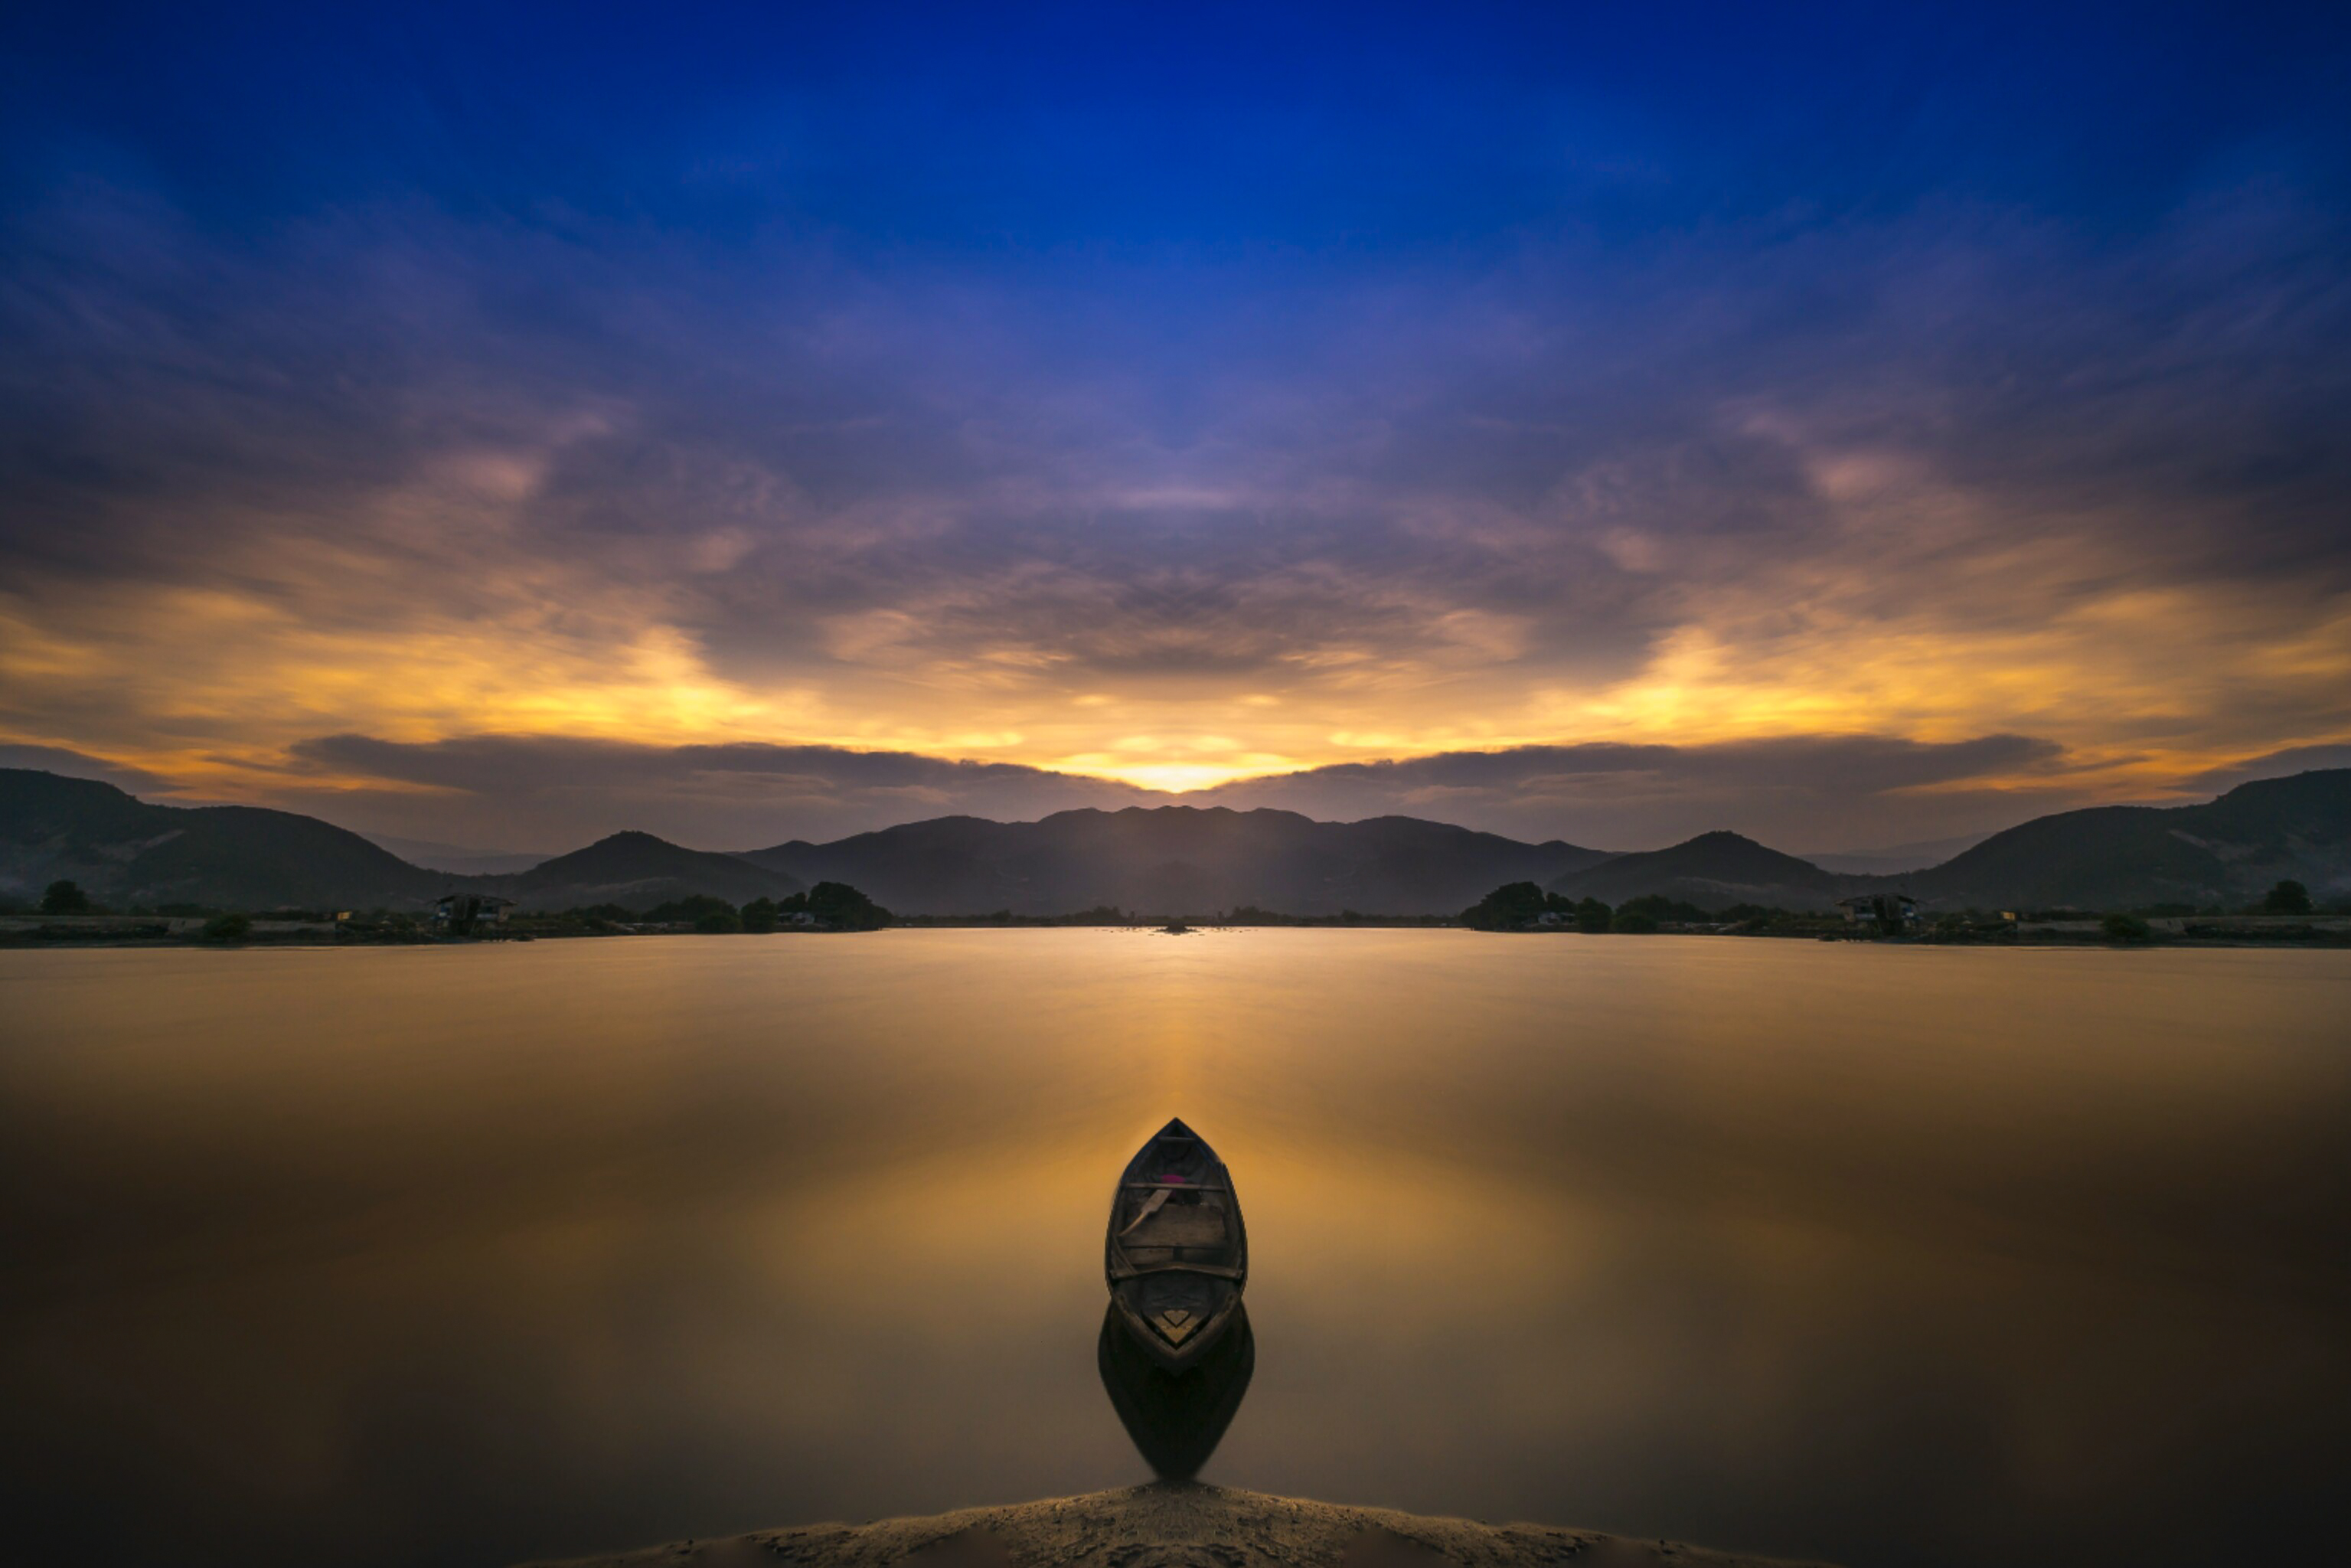
boats, sea, coast, calm, rowing boats, water, sunset, beach, serene, sunrise, outdoors, reflection, sky, nature, loch, horizon, dawn, atmosphere, lake, reservoir, morning, afterglow, evening, cloud, lake district, dusk, landscape, sunlight, mountain, river, sun, hill, fjord, computer wallpaper, meteorological phenomenon